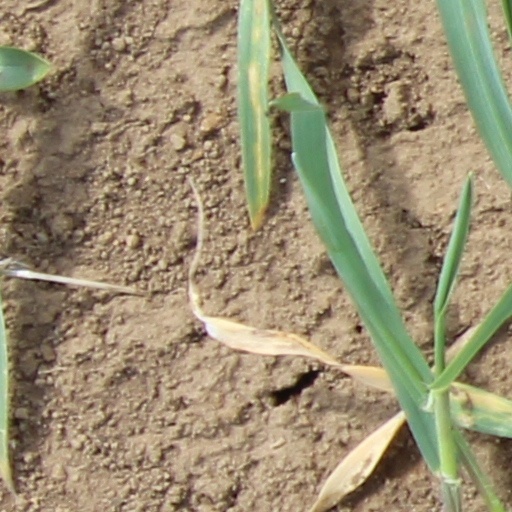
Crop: wheat